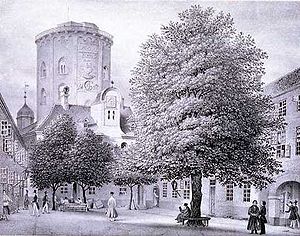
Regensen
Regensen ca. 1840 med Rundetårn i baggrunden
Regensen er et kollegium for studerende ved Københavns Universitet og Danmarks Tekniske Universitet og er placeret ved Rundetårn i København. Det blev indviet 1. juli 1623, men måtte dog efter Københavns brand i 1728 delvist genopføres. Det blev oprindelig drevet af Kommunitetet, men siden 1983 har det hørt under Københavns Universitets Kollegiesamvirke af 1983